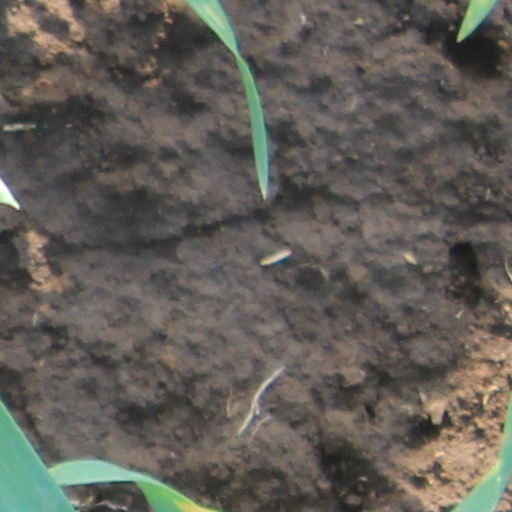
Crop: wheat